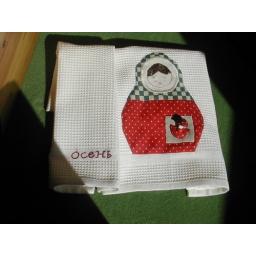
The first kitchen towel finished in time